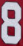
Number: 8